Château de Guilleragues

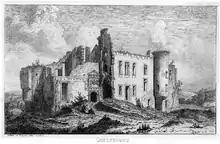
The then-ruined château, in 1861

In a large, intricate relief above the main entrance with columns, symbols and lions, the year '1564' is inscribed on the family coat of arms. This portal is listed separately in the historical monument (IMH) register. Displayed below is the coat of arms in detail, found elsewhere within the castle. It is the combination of Lavergne and Lestonnac arms.